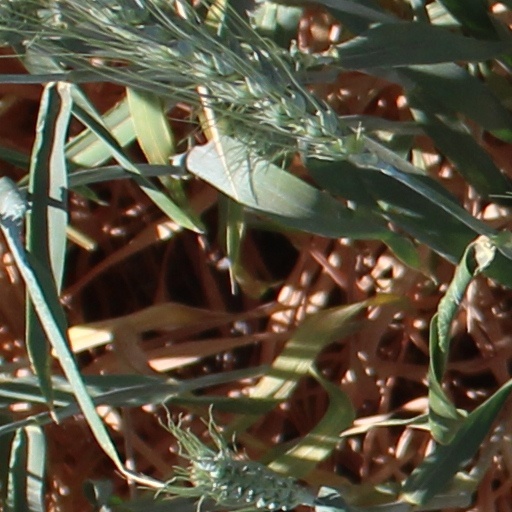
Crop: wheat